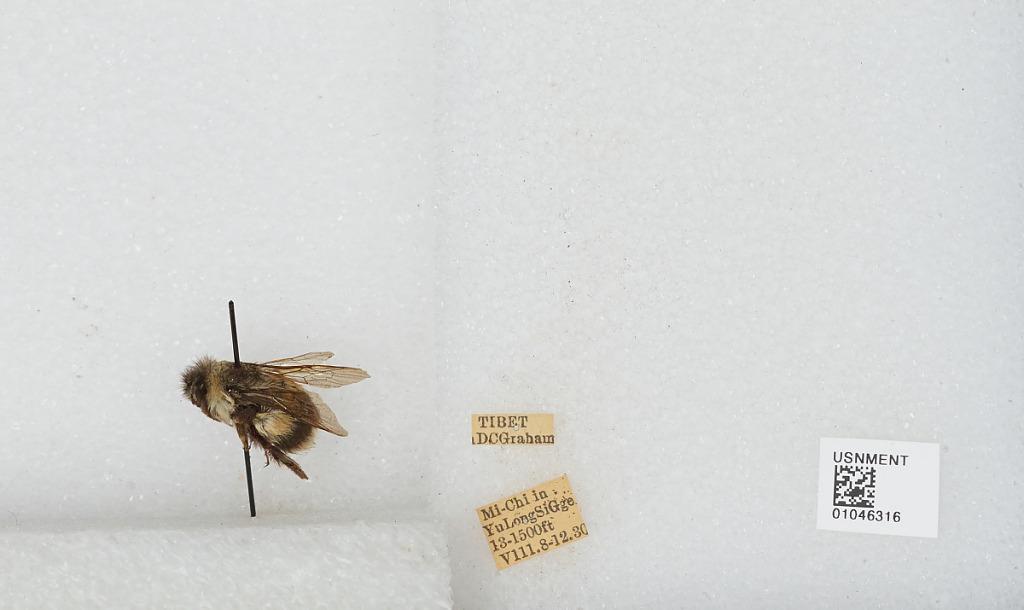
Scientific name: Bombus sp.
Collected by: D. Graham
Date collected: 1930-8-8
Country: China
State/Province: Tibet Autonomous Region
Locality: Mi-Chi in Yu Long Si Gorge